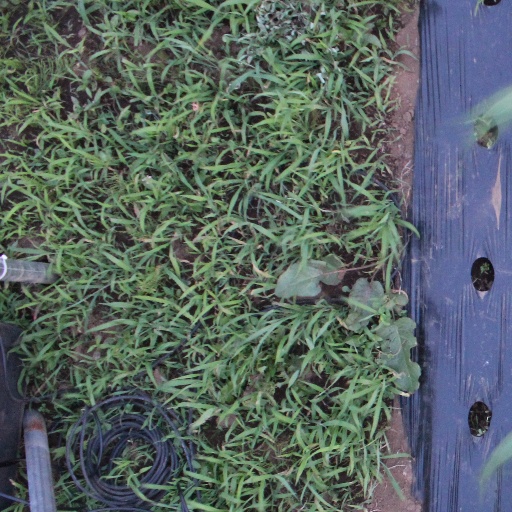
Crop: sorghum